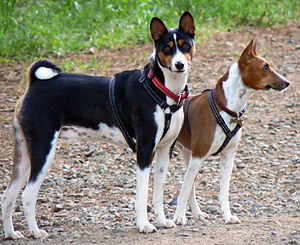
Basenji
Basenji er en urgammel afrikansk hunderace som FCI har placeret blandt de primitive spidshunde i gruppe 5. Hunderacen går også under en række andre navn, som f.eks. kongohund, Congo terrier, khufuhund, nyam-nyam, zandehund, ango-angari og snakkehund. Det sidstnævnte navn har den fået på grund af sin «snakkesalige» natur, men den er også kendt som hunden som ikke kan gø.